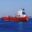
Label: ship